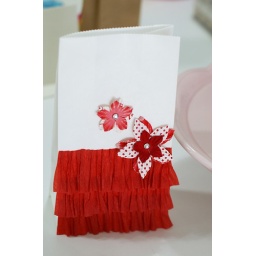
A sample red ruffled bag by HenMama